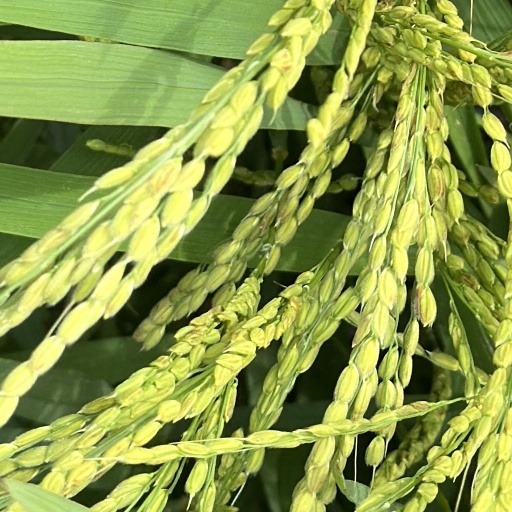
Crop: rice